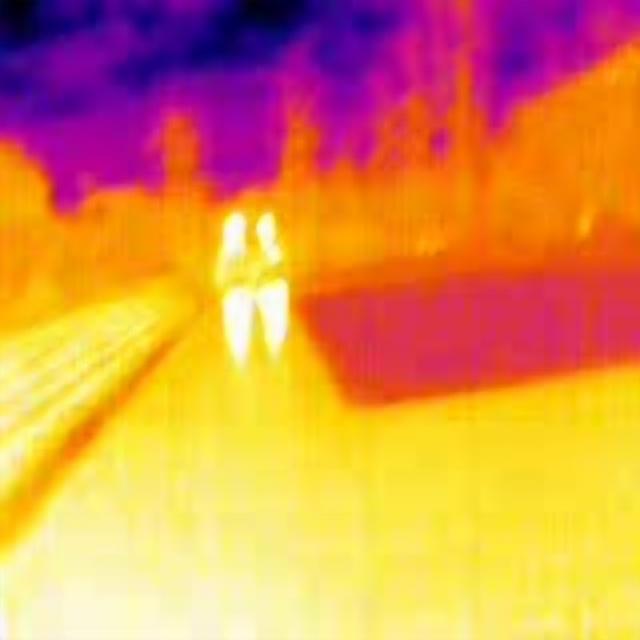
Detected objects:
label: person
label: person